Kuwait

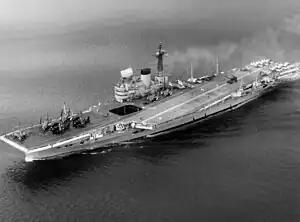
HMS "Victorious" taking part in Operation Vantage in July 1961

Although Kuwait formally gained independence in 1961, Iraq initially refused to recognize the country's independence by maintaining that Kuwait is part of Iraq, albeit Iraq later briefly backed down following a show of force by Britain and Arab League support of Kuwait's independence.